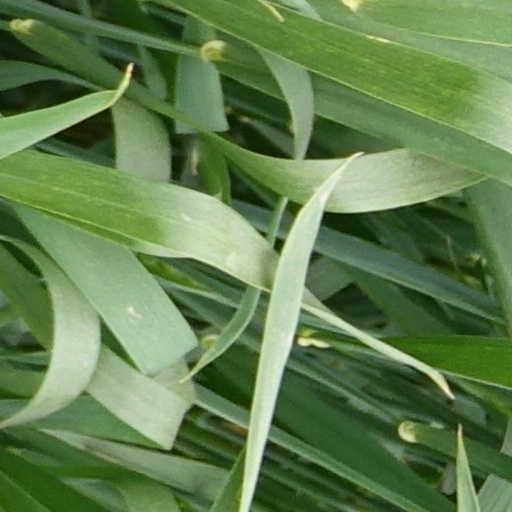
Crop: wheat